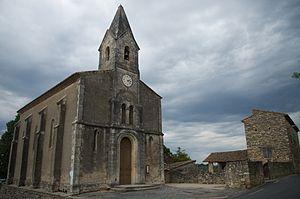
Façade du temple protestant
Castelnau-Valence est une commune française située dans le département du Gard, en région Occitanie.